Watchtower Bible School of Gilead

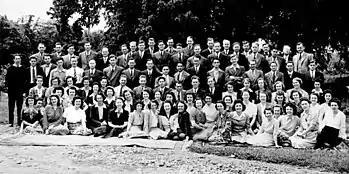
First class of Watchtower Bible School of Gilead in 1943.

Theology lecturer George D. Chryssides writes that the initial Gilead syllabus was "described as the Advanced Course in Theocratic Ministry"; within months the program led to "similar training" in congregations as the Theocratic Ministry School. Female Witnesses could enroll in Gilead school and present talks since its inception in 1943, but could not enroll in congregation schools until 1959.